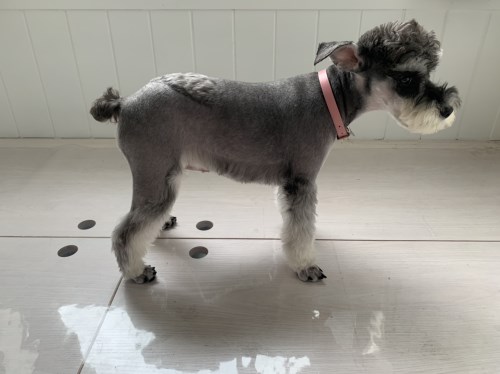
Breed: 2342-n000102-miniature_schnauzer